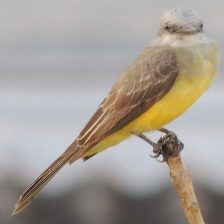
Species: TROPICAL KINGBIRD
Scientific name: TYRANNUS MELANCHOLICUS